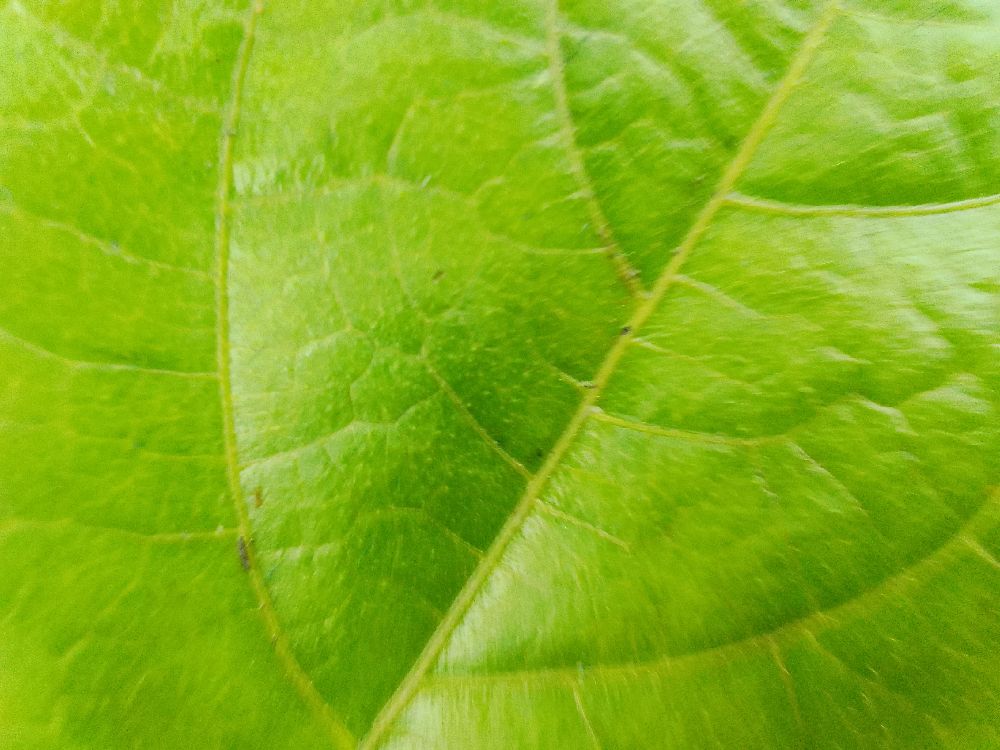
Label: healthy